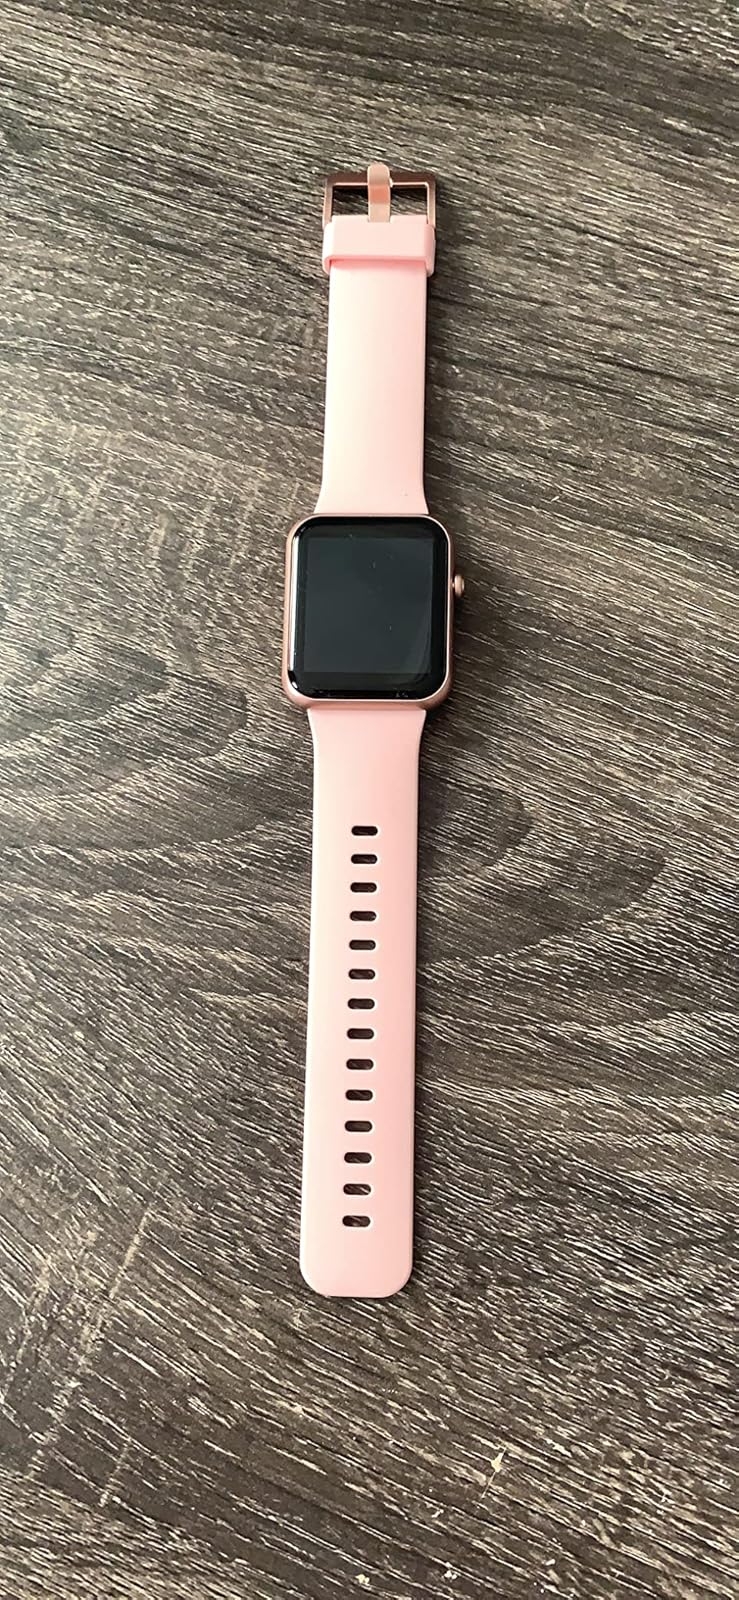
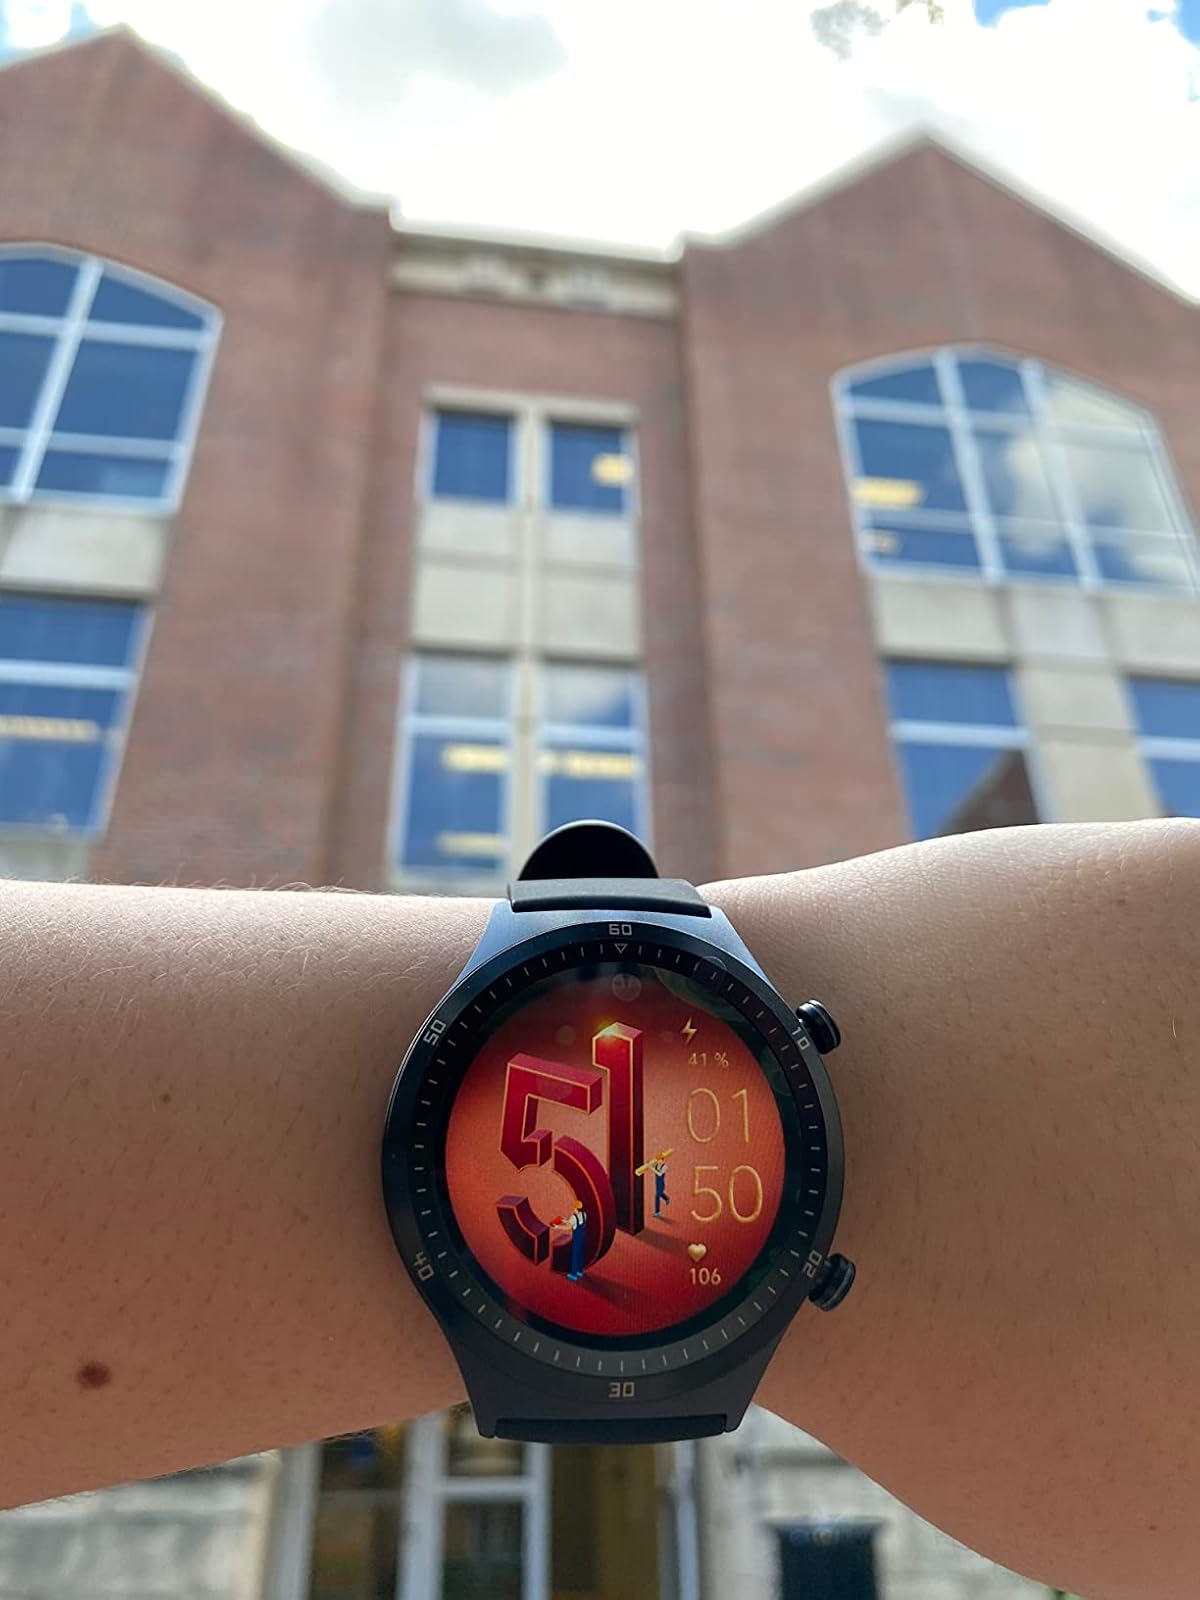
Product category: smartwatch
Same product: no